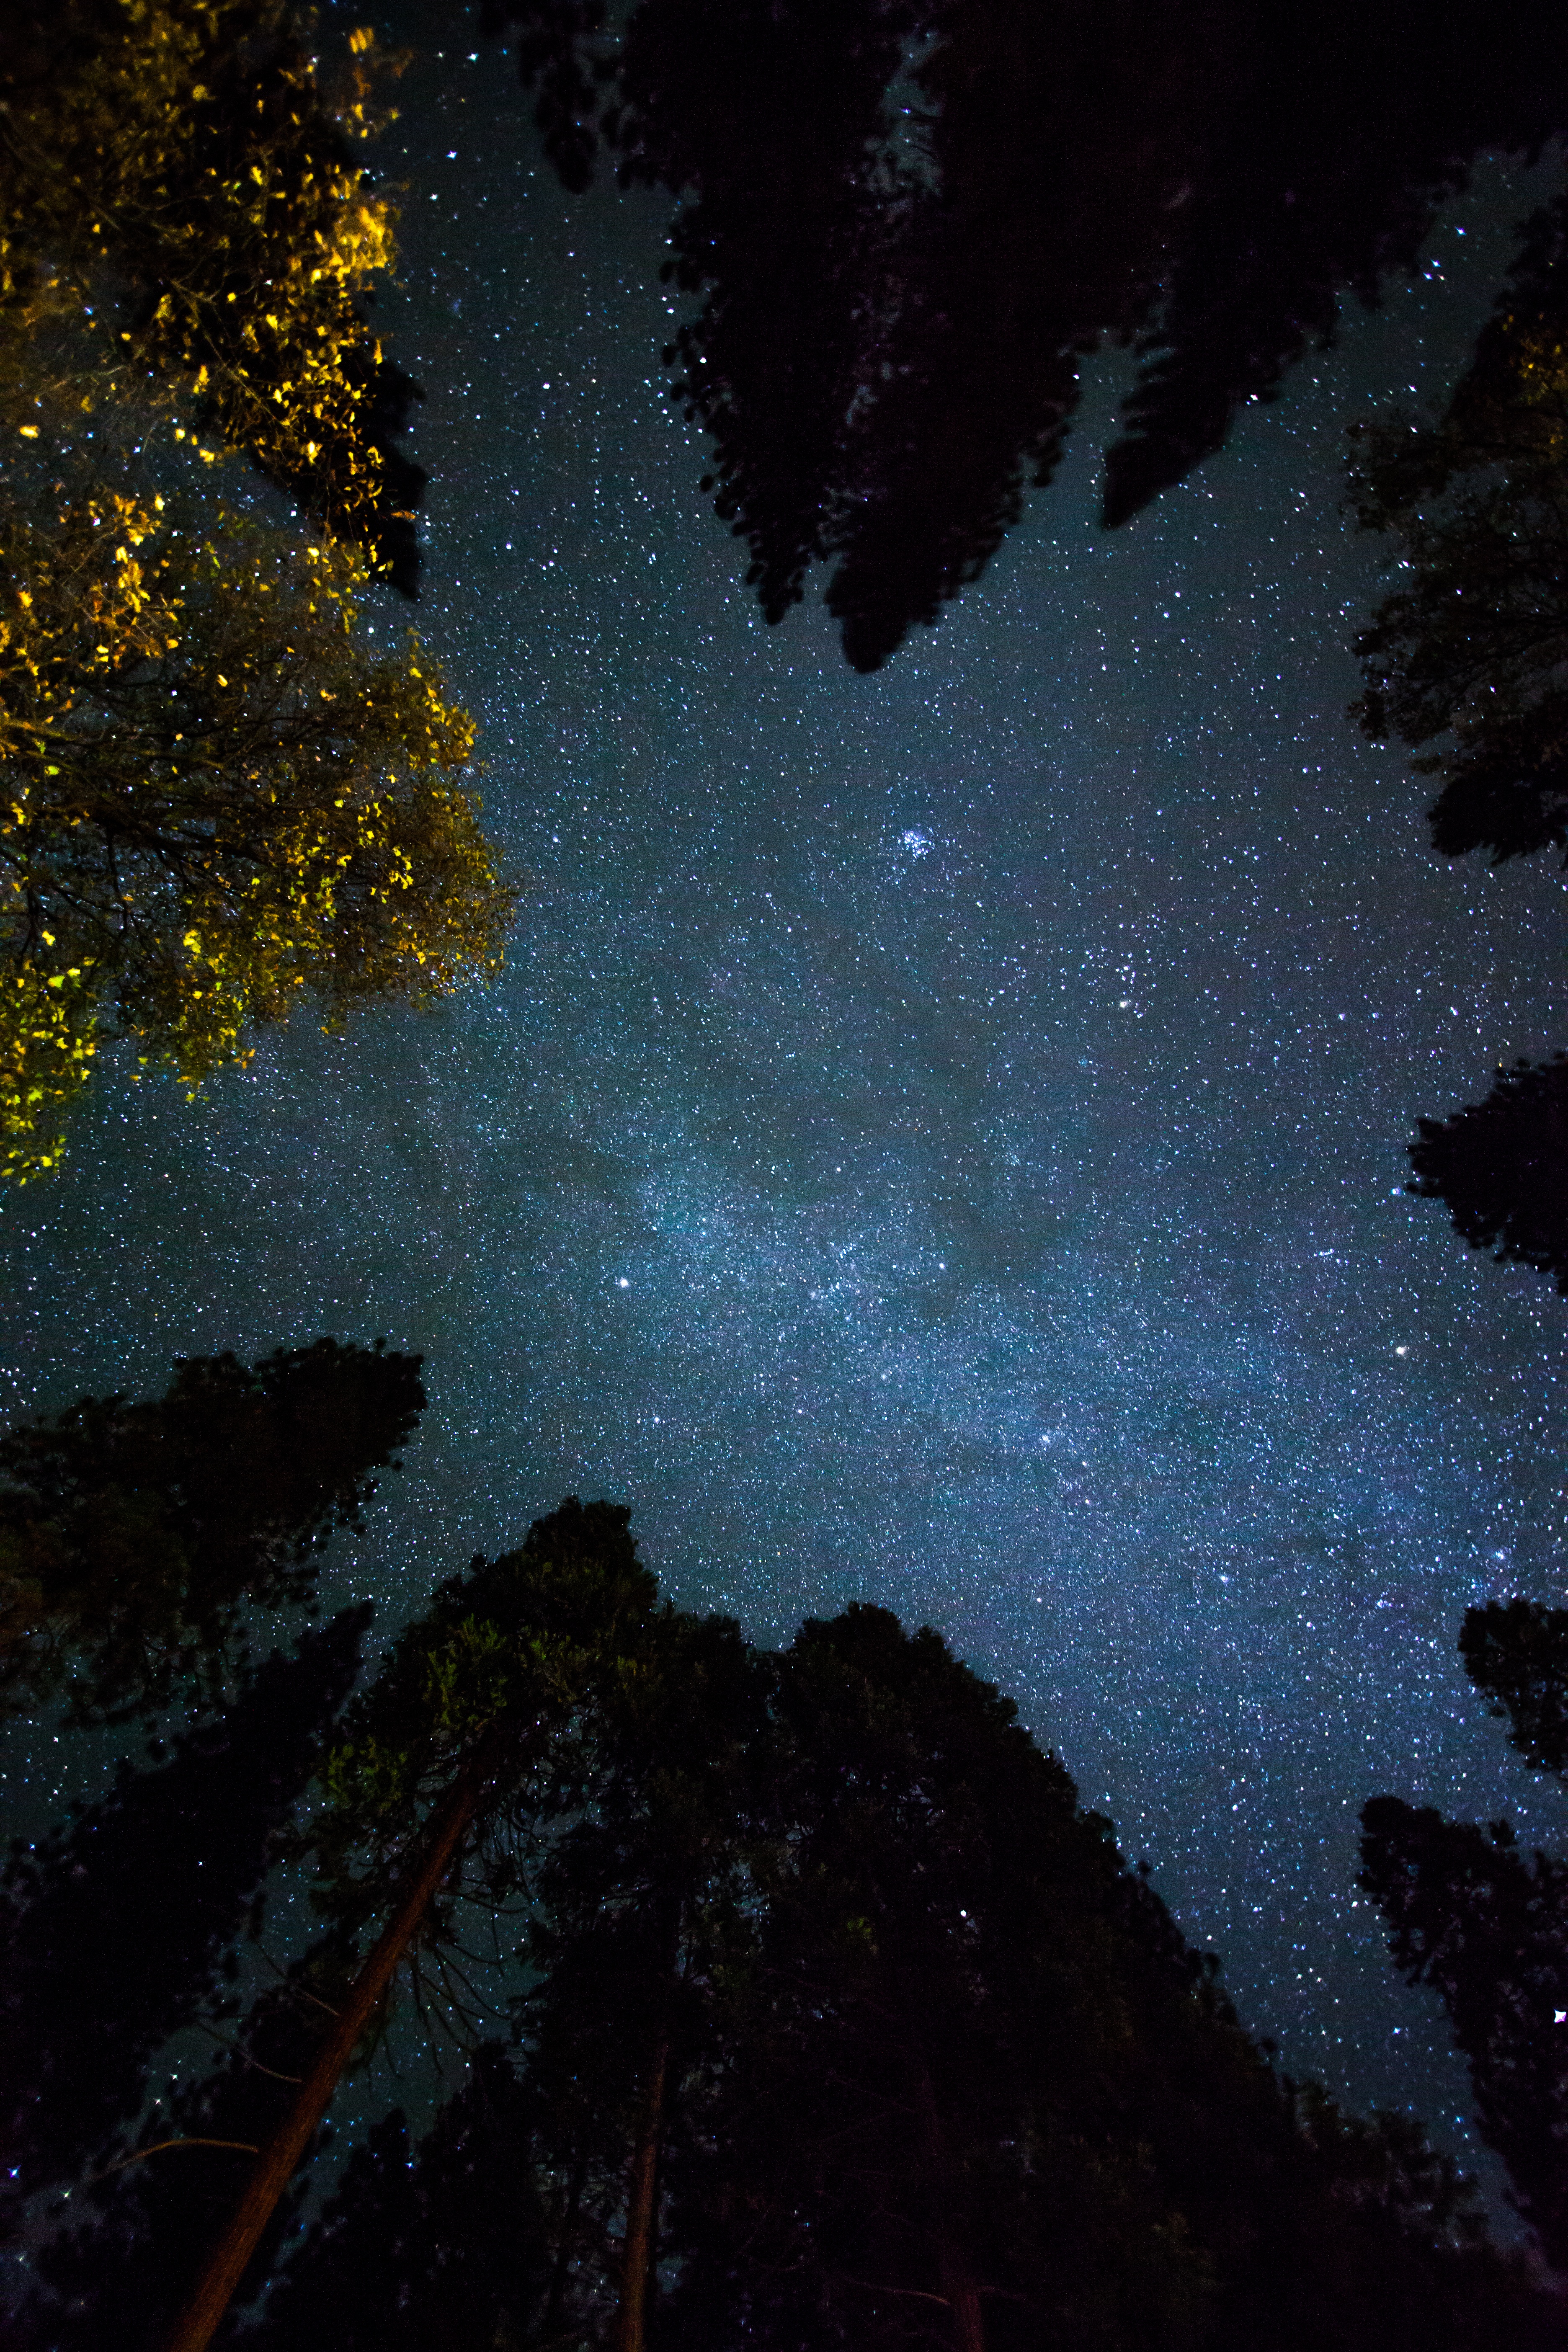
tree, light, sky, night, sunlight, star, atmosphere, reflection, space, shadow, darkness, galaxy, moonlight, outer space, astronomy, midnight, screenshot, astronomical object